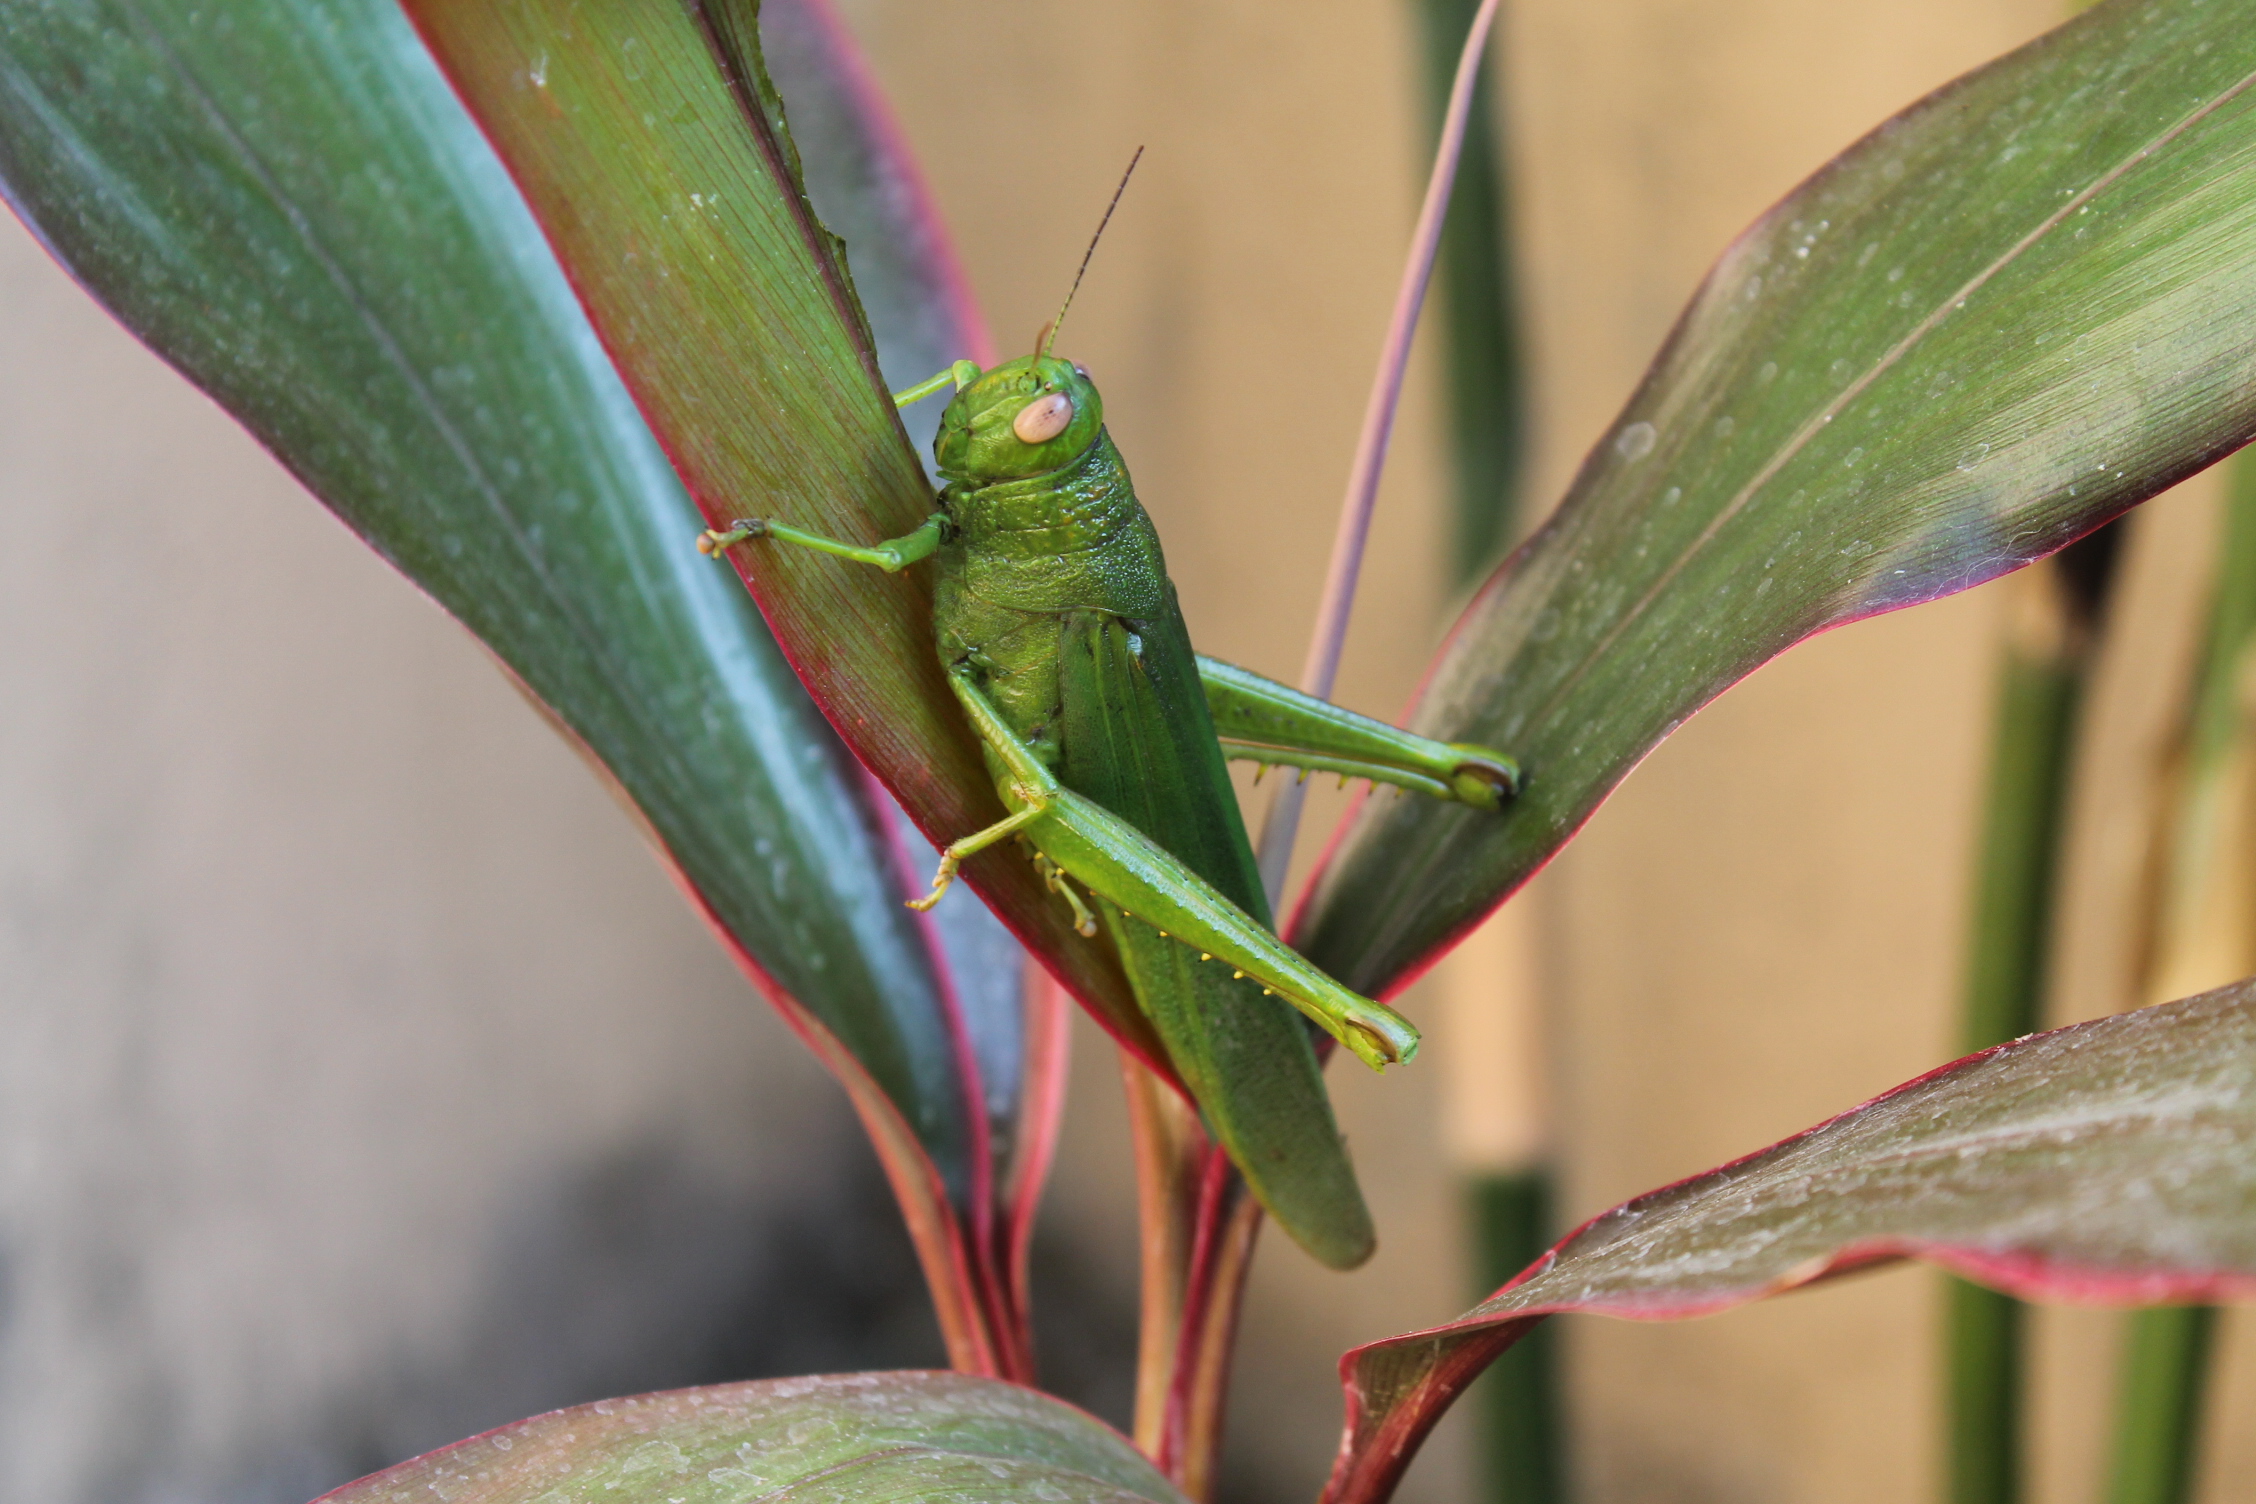
grasshopper, insect, terrestrial plant, plant stem, leaf, plant, flower, adaptation, cricket, cricket like insect, invertebrate